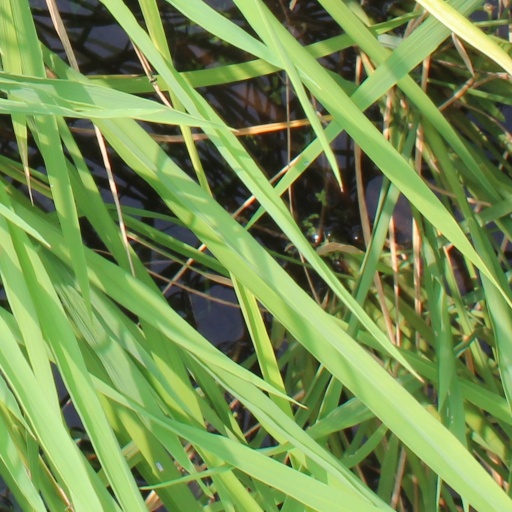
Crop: rice